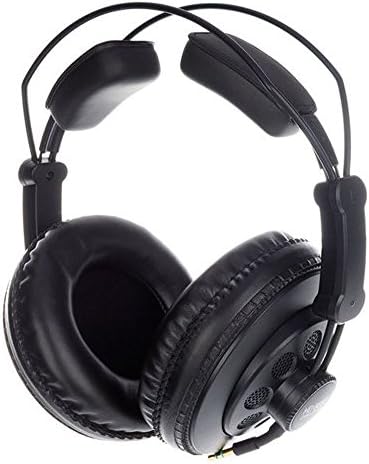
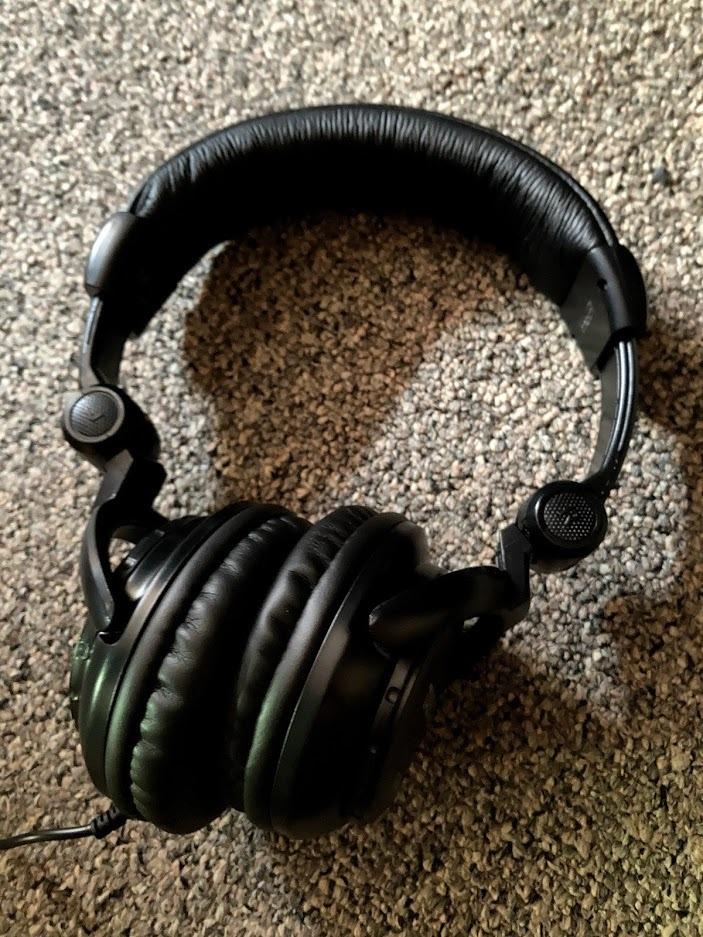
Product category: headphones
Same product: no